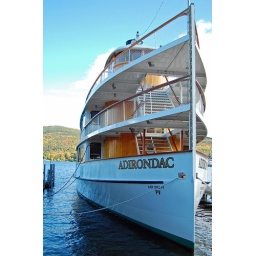
saw this cool boat while walking around downtown Lake George Village